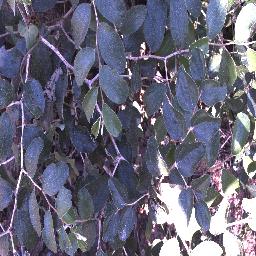
Label: chinee_apple